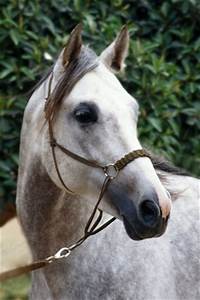
Label: cavallo